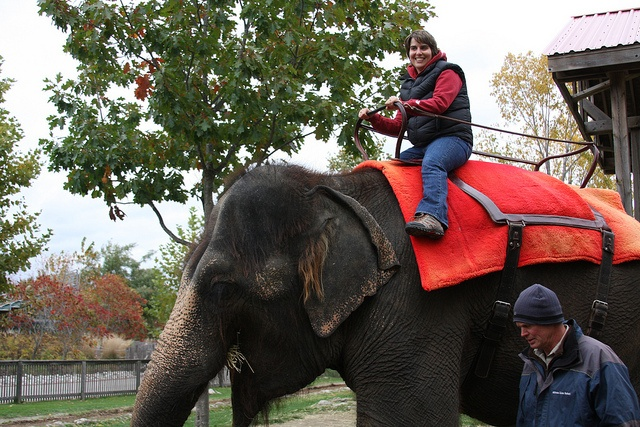
A woman that is sitting on the back of an elephant.
a lady sits on top of a blanket while riding an elephant
Woman in black vest riding on a black elephant.
a person rides on a elephant as a man walks aside it
A smiling person taking an elephant ride near the handler.